Palawan bulbul

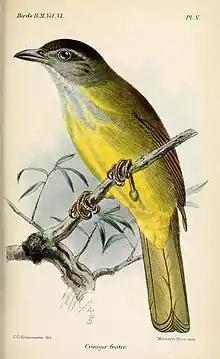
An illustration by Keulemans

Ebird describes it as "A medium-sized bird of lowland and foothill forest and edge on Palawan and neighboring islands. Yellow below with an olive-green back, brown wings and tail, a gray cheek, and a white throat. Note the fairly stout bill and slightly flattened bushy crest. Somewhat similar to Palawan Babbler, but has a yellow belly, an obvious crest, and dark eyes. Voice consists of three descending high-pitched notes, or else a rattling trill followed by dry staccato notes.